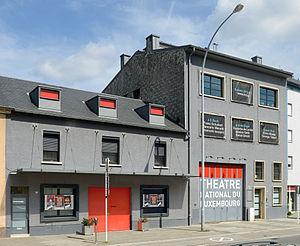
Le Théâtre national du Luxembourg à Luxembourg-ville, route de Longwy.
Le théâtre national du Luxembourg est une association sans but lucratif créée le 30 avril 1996 par Frank Hoffmann, Jean Flammang, Olivier Ortolani, Camille Kerger et Karl Horsburgh. Il adhère à la fédération luxembourgeoise des théâtres professionnels.
Le Luxembourg, en forme longue le Grand-Duché de Luxembourg ou le grand-duché de Luxembourg, en luxembourgeois Lëtzebuerg et Groussherzogtum Lëtzebuerg, en allemand Luxemburg et Großherzogtum Luxemburg, est un pays d'Europe de l'Ouest sans accès à la mer. Il est bordé par la Belgique à l'ouest et au nord, l'Allemagne à l'est, et la France au sud. Il comprend deux régions principales : l'Oesling au nord, qui est une partie du massif de l'Ardenne, et le Gutland au sud, prolongement de la Lorraine au sens géologique du terme. Le Luxembourg compte 602 005 habitants au 1ᵉʳ janvier 2018, et s'étend sur une superficie de 2 586 km², faisant de lui l'une des plus petites nations souveraines d'Europe.